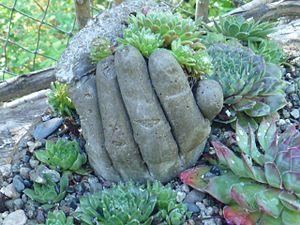
Hypertufa est le nom donné au matériau résultant du mélange de ciment, de sable, de gravier et de tourbe blonde.